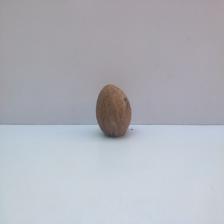
Size: Spoiled